Abbey Hoes

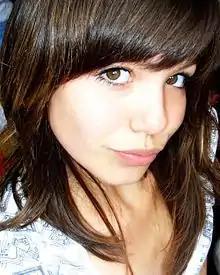
Abbey Hoes in 2008

Emily Abigail Ashley Hoes Gauna (born 20 May 1994) is a Dutch film and television actress. She won a Golden Calf for Best Actress at the Netherlands Film Festival and a Shooting Stars Award at the Berlin International Film Festival for her role in "Nena" (2014).